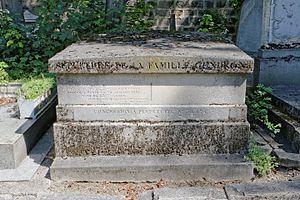
Sépulture du peintre Auguste Gendron (1817-1881).
Auguste Gendron, né à Paris le 17 mars 1817, mort à Paris le 11 juillet 1881, est un peintre français.